Food allergy

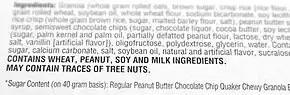
An example of a list of allergens in a food item

Epinephrine (adrenaline) is the first-line treatment for severe allergic reactions (anaphylaxis). If administered in a timely manner, epinephrine can reverse its effects. Epinephrine relieves airway swelling and obstruction, and improves blood circulation; blood vessels are tightened and heart rate is increased, improving circulation to body organs. Epinephrine is available by prescription in an autoinjector.